Syndicalism

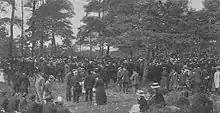
Meeting during the 1909 general strike in Sweden

By 1914, there were syndicalist national labor confederations in Peru, Brazil, Argentina, Mexico, the Netherlands, Germany, Sweden, Spain, Italy, and France, while Belgian syndicalists were in the process of forming one. There were also groups advocating syndicalism in Russia, Japan, the United States, Portugal, Norway, Denmark, Hungary, and Great Britain. Outside of North America, the IWW also had organizations in Australia, New Zealand, where it was part of the Federation of Labour (FOL), Great Britain even though its membership had imploded by 1913, and South Africa. In Ireland, syndicalism took the form of the Irish Transport and General Workers' Union (ITGWU), which espoused a mix of industrial unionism and socialist Irish republicanism, and was labeled Larkinism.